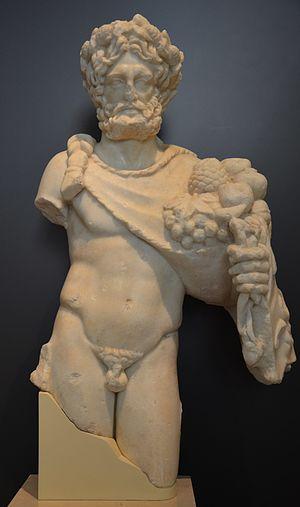
Sylvanus est un dieu de la Rome antique, tutélaire des forêts. C'est un genius loci qui tient apparemment son origine de Selvans, de la mythologie étrusque.